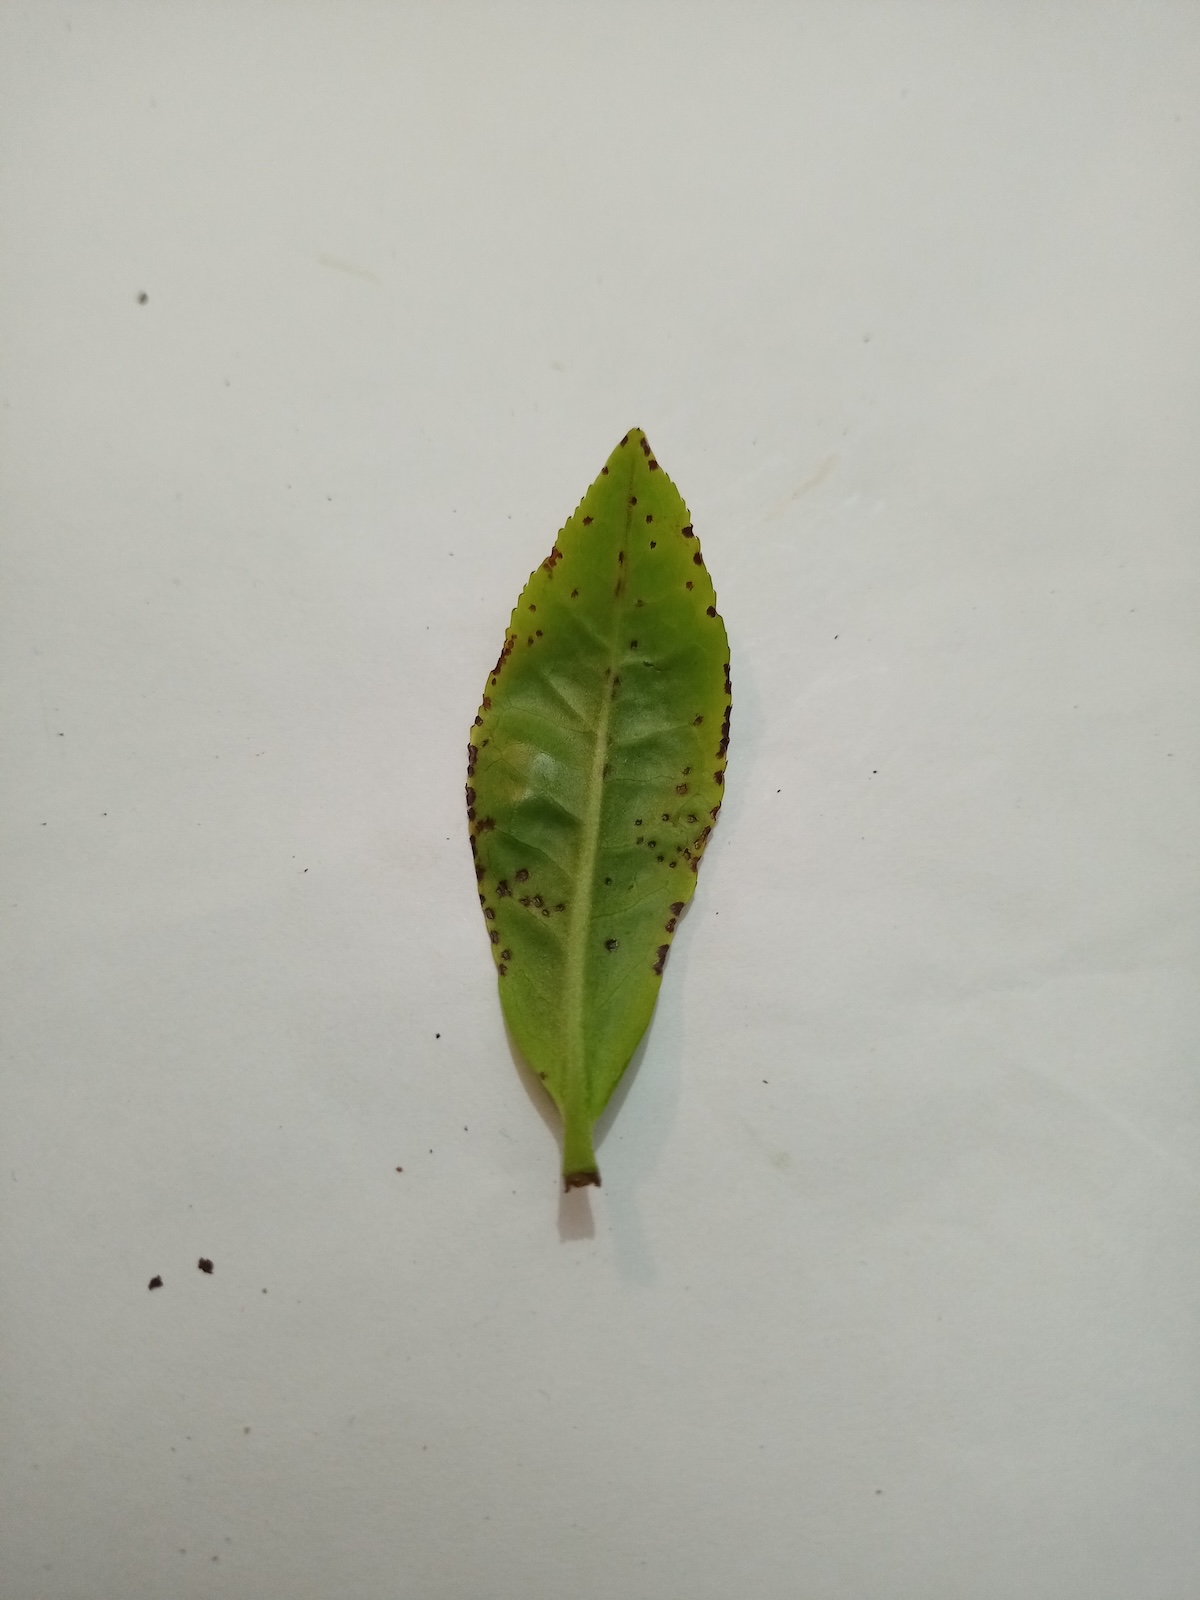
Label: Helopeltis